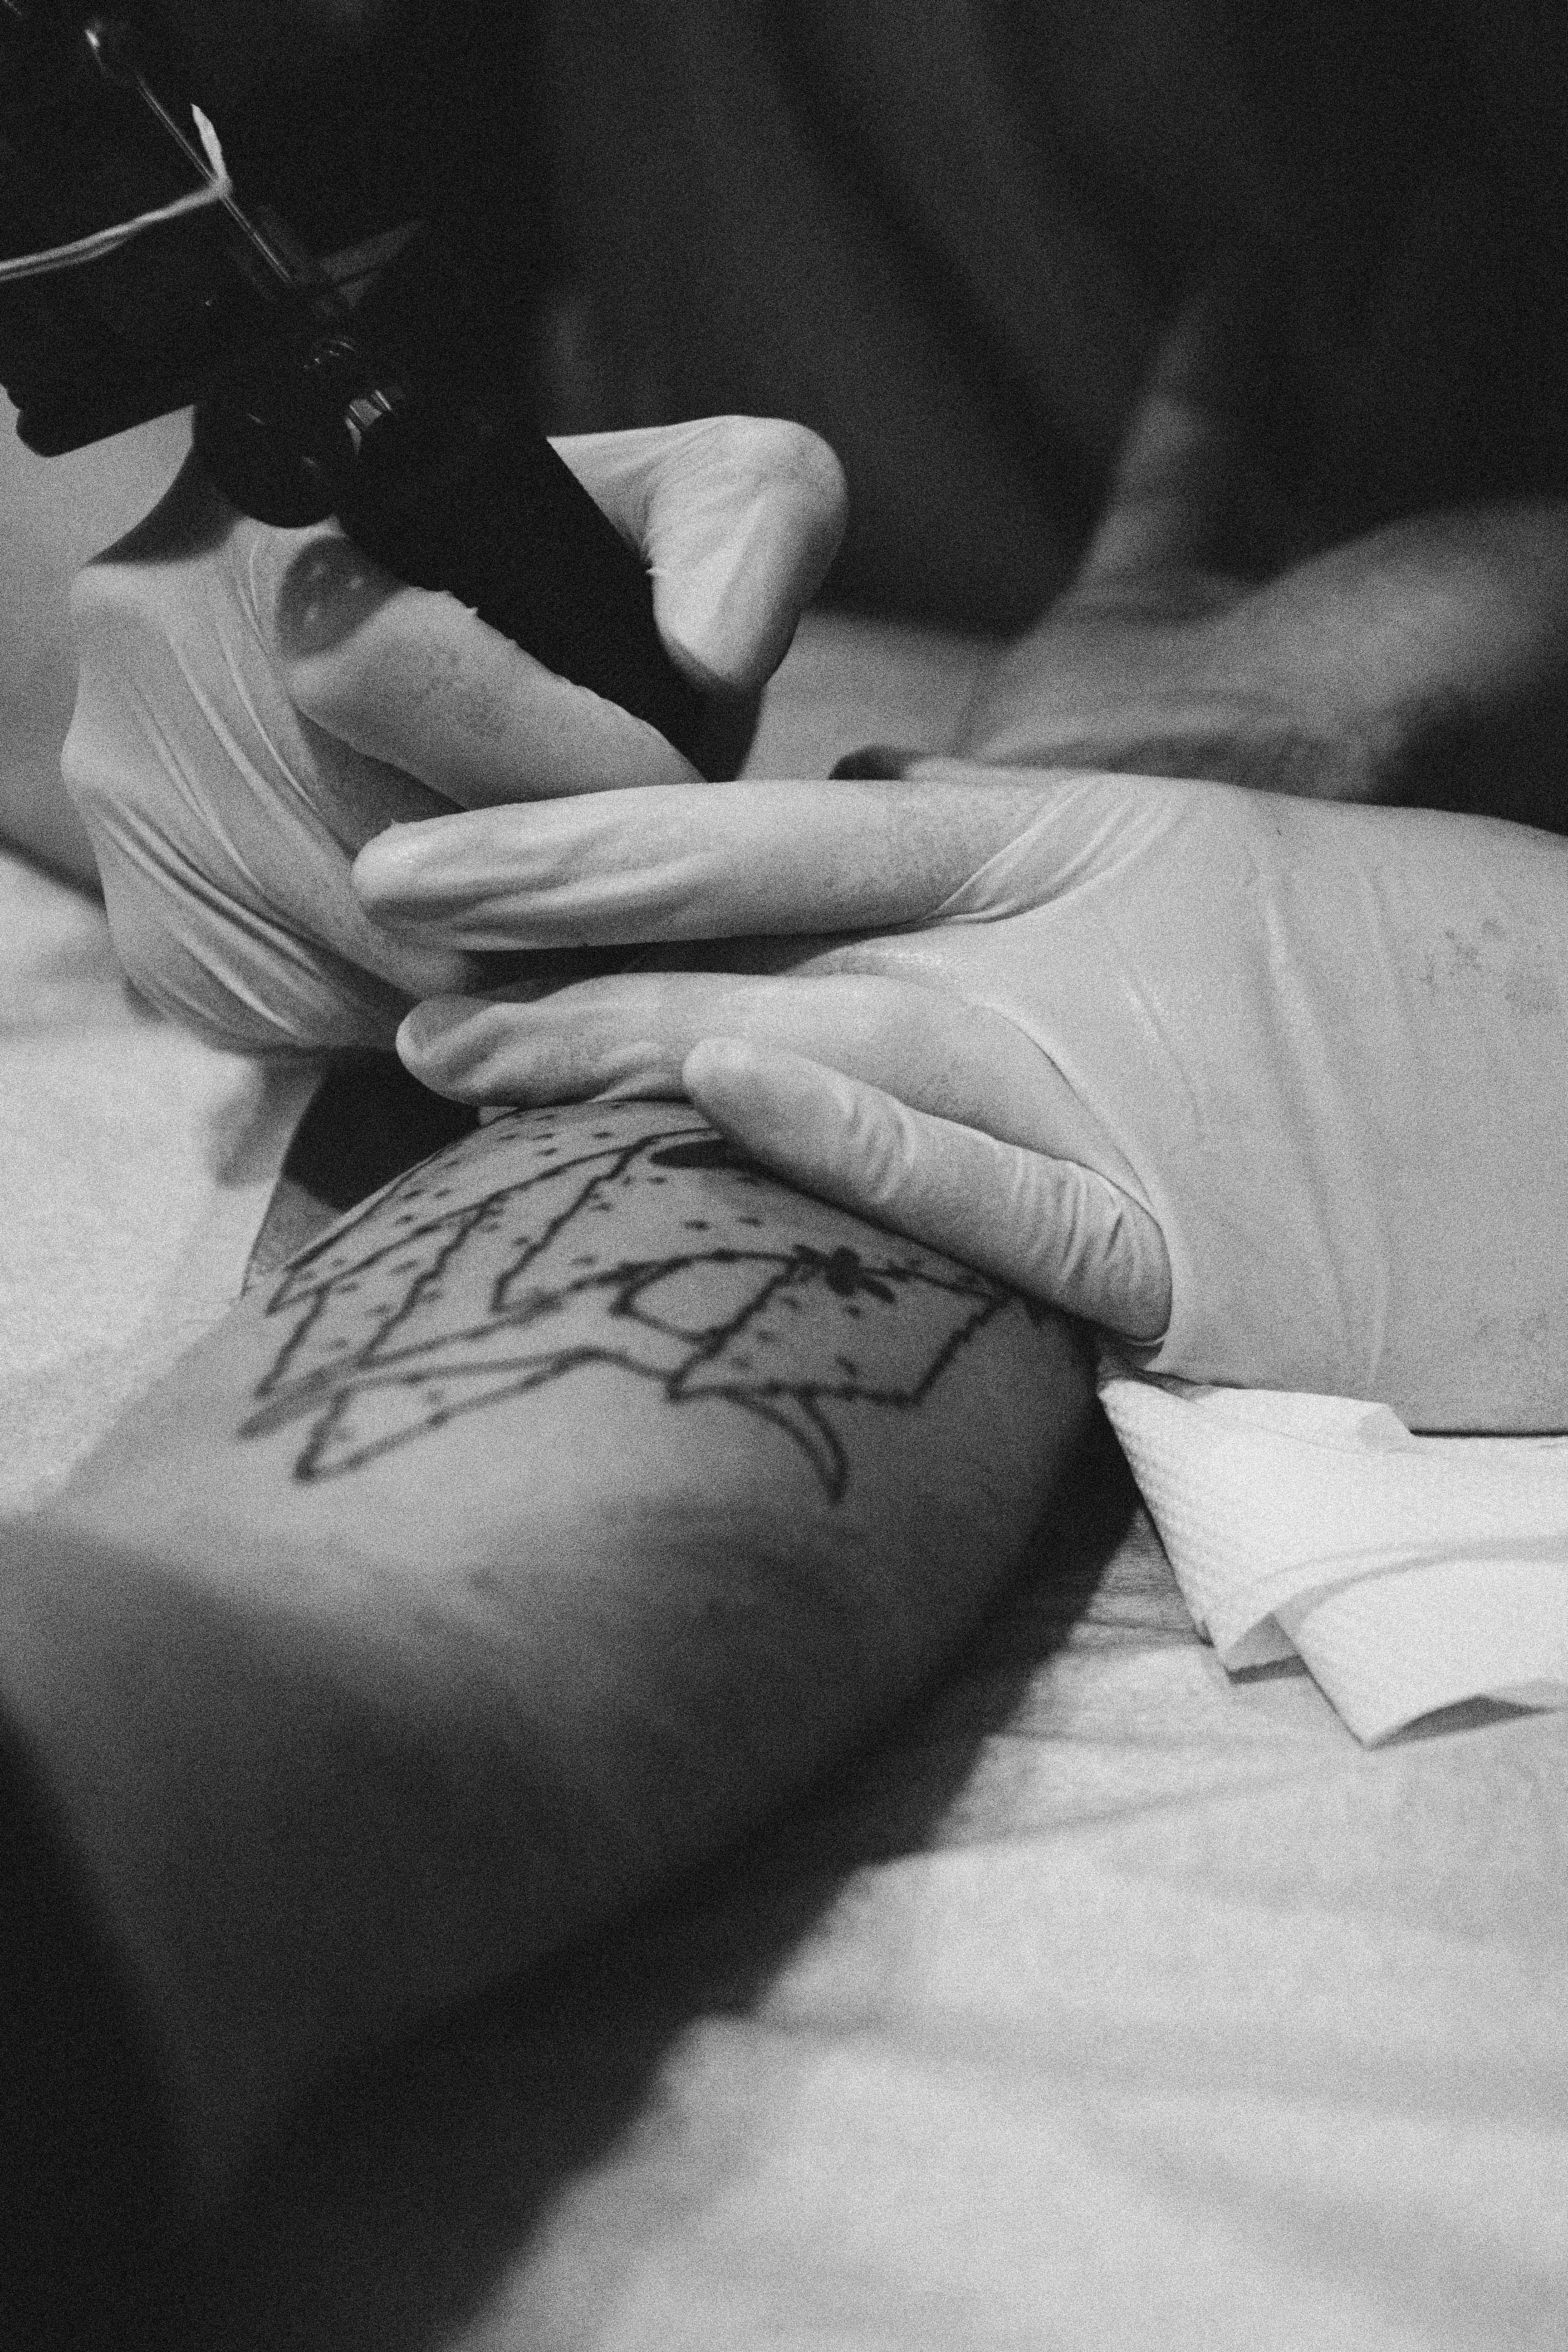
white, black, photograph, black and white, hand, skin, monochrome photography, finger, joint, photography, arm, shoulder, monochrome, leg, human body, close up, tattoo, muscle, human, girl, back, neck, human leg, stock photography, nail, pattern